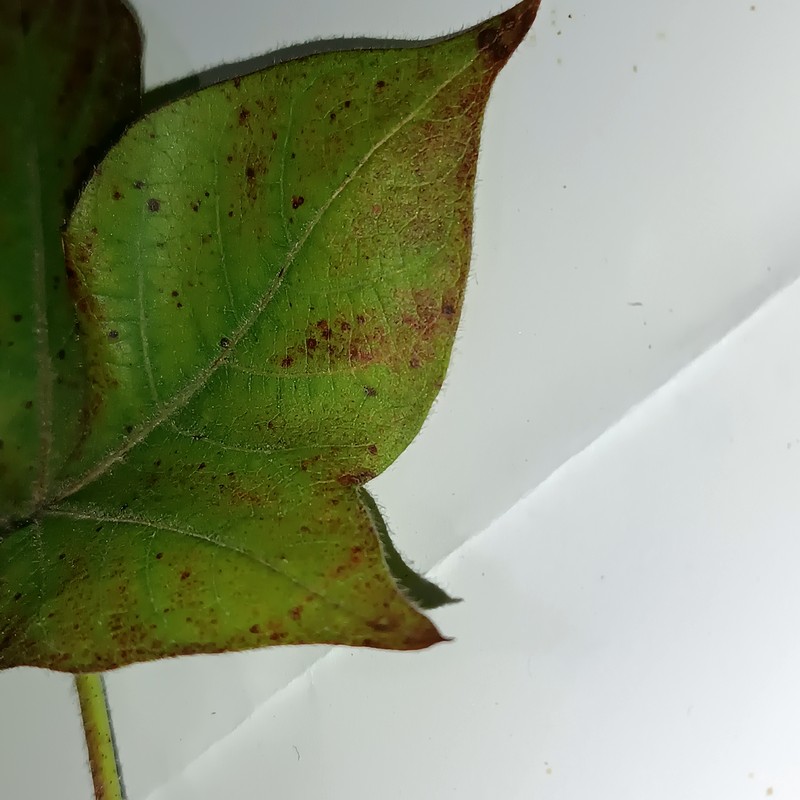
Label: Leaf Redding